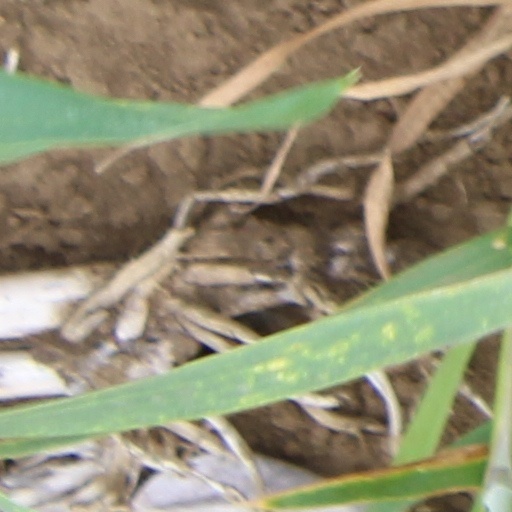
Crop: wheat